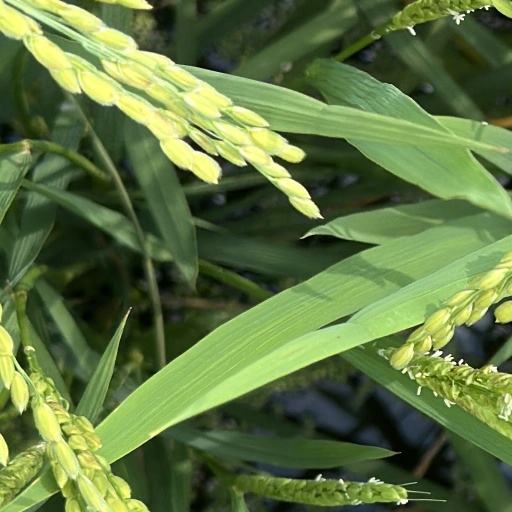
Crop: rice